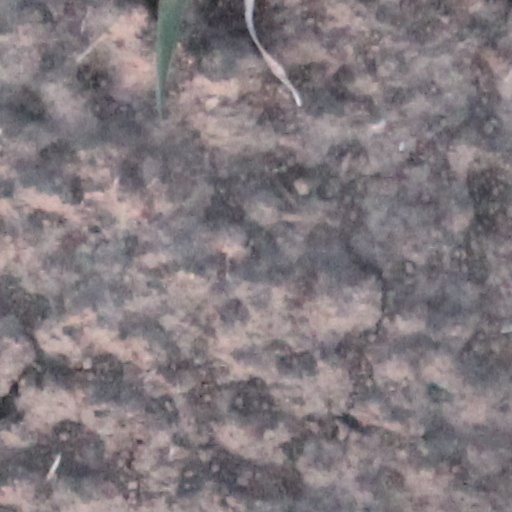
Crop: wheat